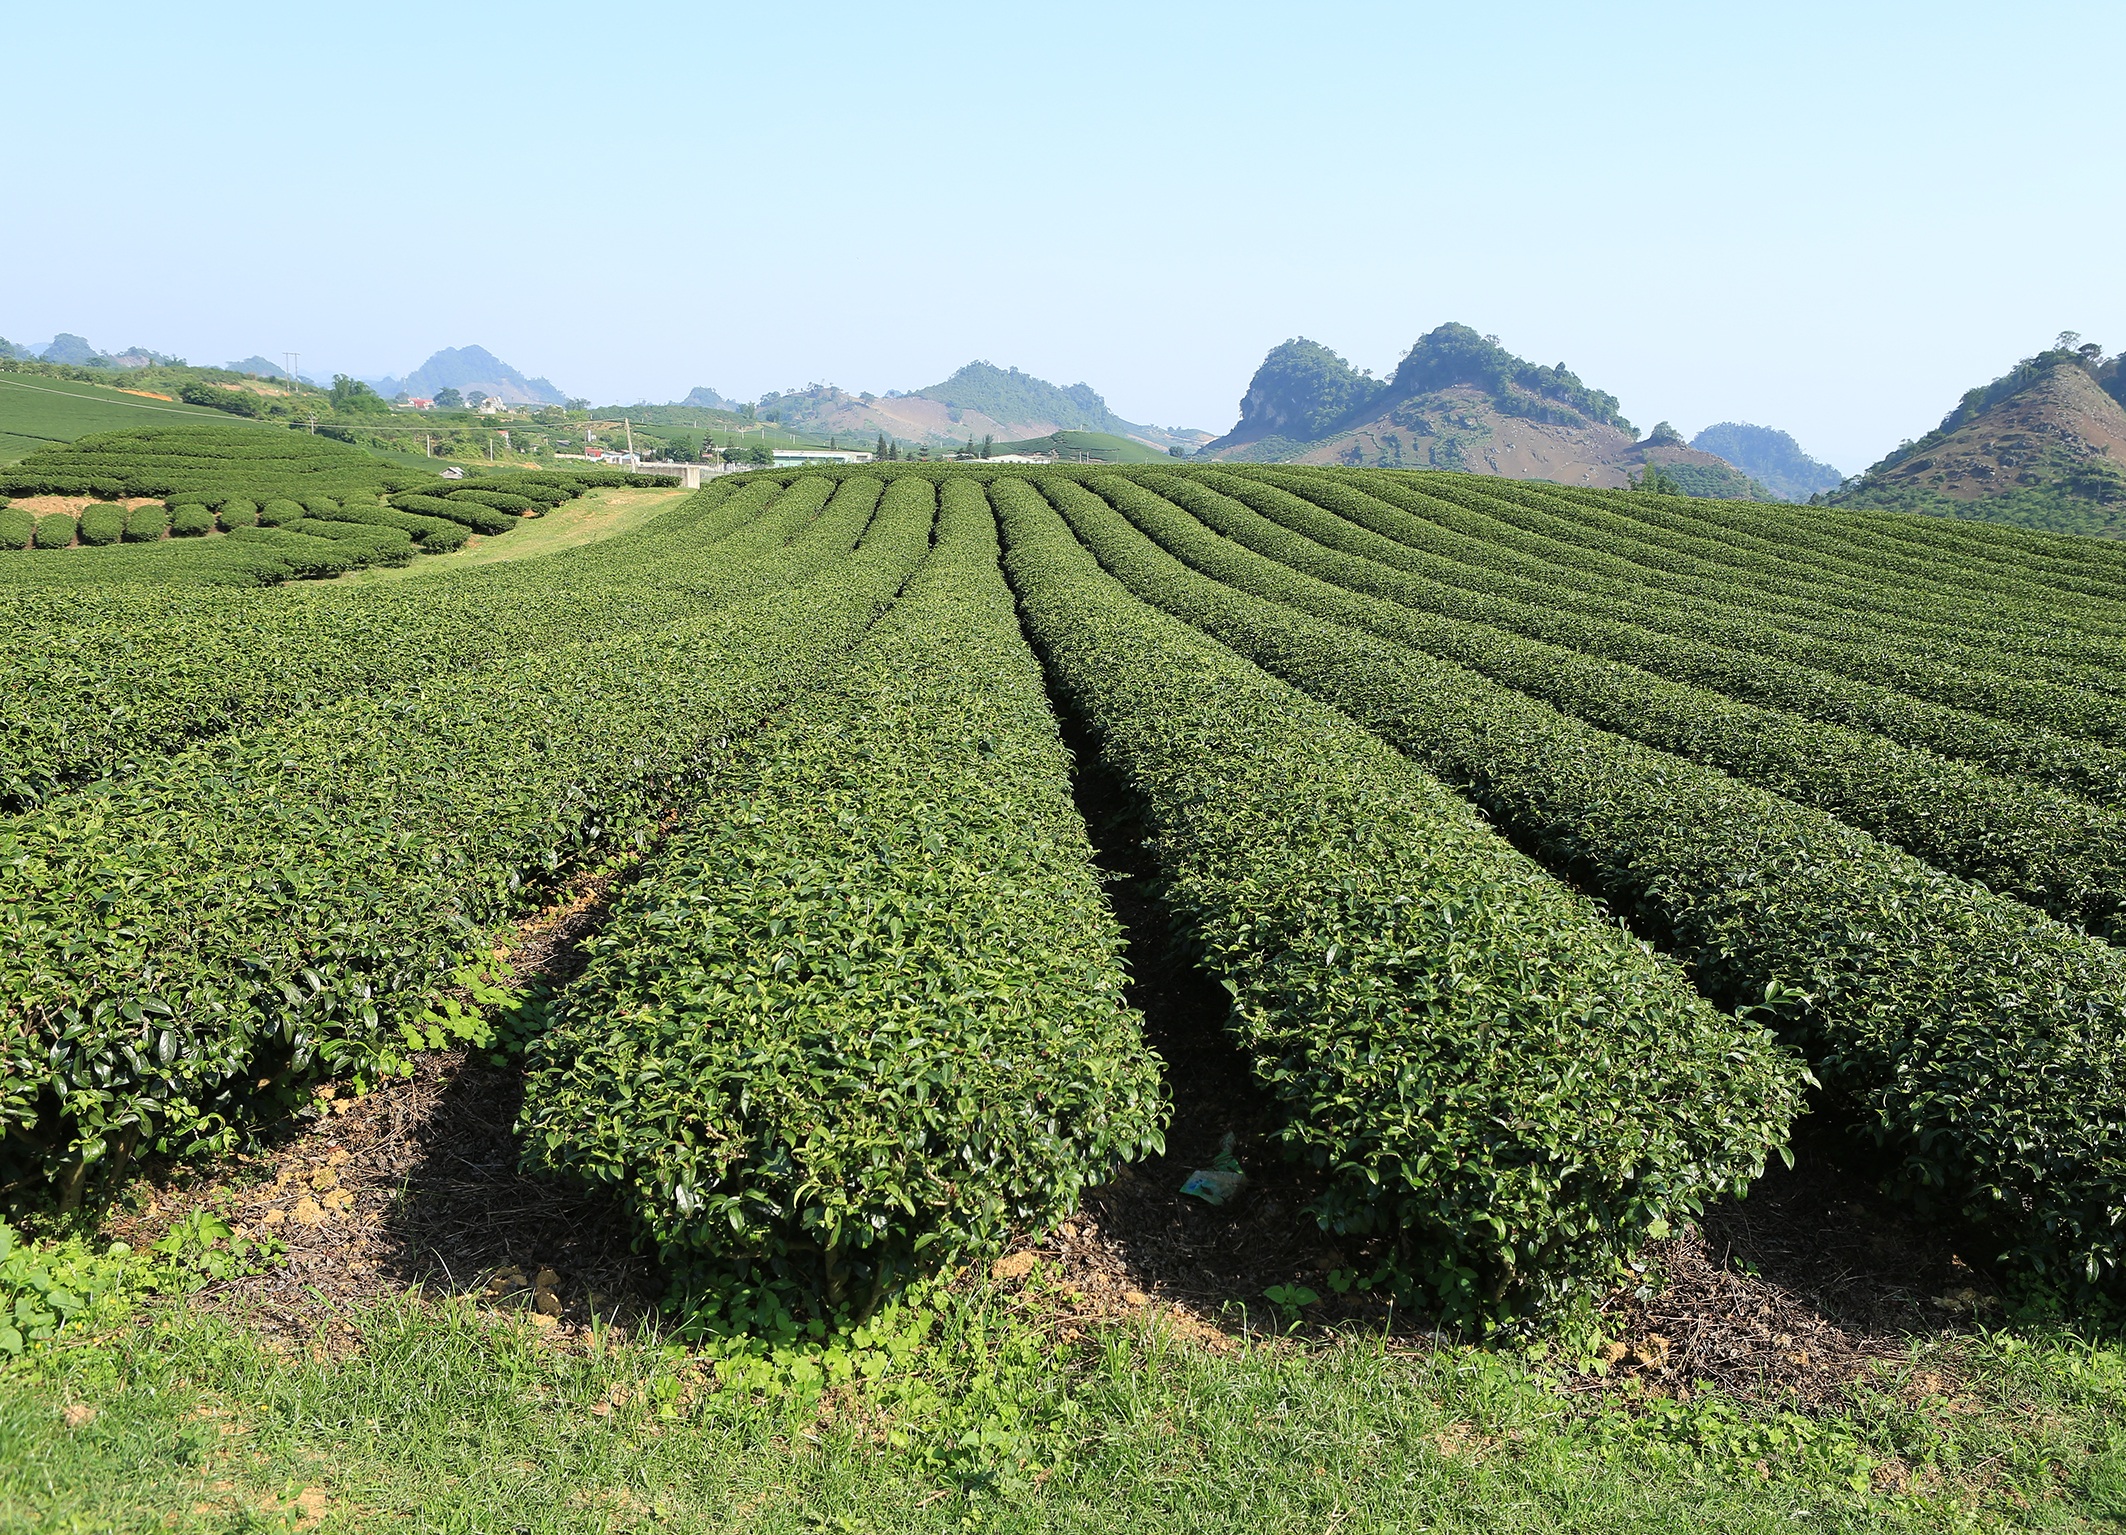
plant, field, tea, flower, crop, soil, agriculture, shrub, plantation, vietnam, rural area, son la, moc chau